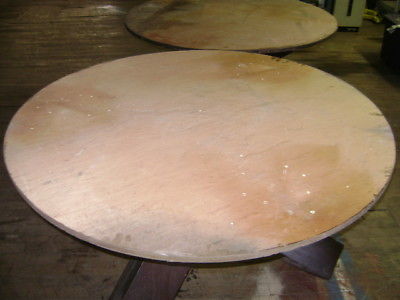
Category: table